Saint-Aupre

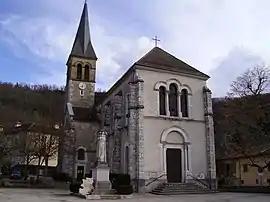
The church of Saint-Aupre

Saint-Aupre is a commune in the Isère department in southeastern France. It is located near the city of Voiron.